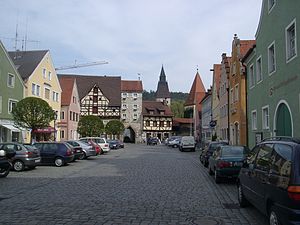
Berching
Berching
Berching er en by i Landkreis Neumarkt in der Oberpfalz i Oberpfalz i den tyske delstat Bayern.